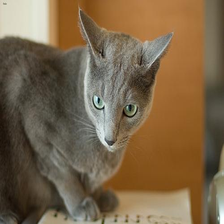
Species: cat
Breed: Russian Blue